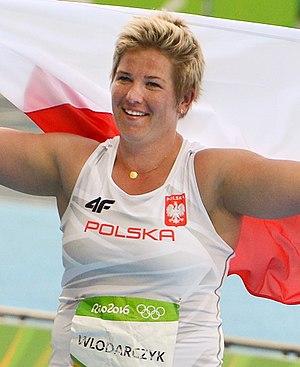
Anita Włodarczyk est une athlète polonaise spécialiste du lancer du marteau, actuelle détentrice du record du monde avec 82,98 m. Championne du monde en 2009, 2013, 2015 et 2017, et championne olympique à Londres en 2012 et à Rio en 2016, elle compte également quatre titres de championne d'Europe obtenus en 2012, 2014 et 2016 et 2018. Seule athlète à compter des lancers à plus de 80 m dans sa discipline, elle a logiquement récupéré la médaille d'or des Jeux olympiques de Londres 2012, puisque celle qui l'avait devancée, la Russe Tatyana Lysenko a été disqualifiée pour dopage par le CIO à la suite de la réanalyse de ses échantillons le 11 octobre 2016.
L'épreuve du lancer du marteau féminin aux Jeux olympiques de 2016 se déroule les 12 et 15 août 2016 au Stade olympique de Rio de Janeiro, au Brésil. Elle est remportée par la Polonaise Anita Włodarczyk qui établit un nouveau record du monde avec 82,29 m.
Les records du monde du lancer du marteau sont actuellement détenus par l'Ukrainien Yuriy Sedykh, auteur de 86,74 m le 30 août 1986 à Stuttgart en Allemagne, et par la Polonaise Anita Włodarczyk, créditée de 82,98 m le 28 août 2016, à Varsovie, en Pologne.